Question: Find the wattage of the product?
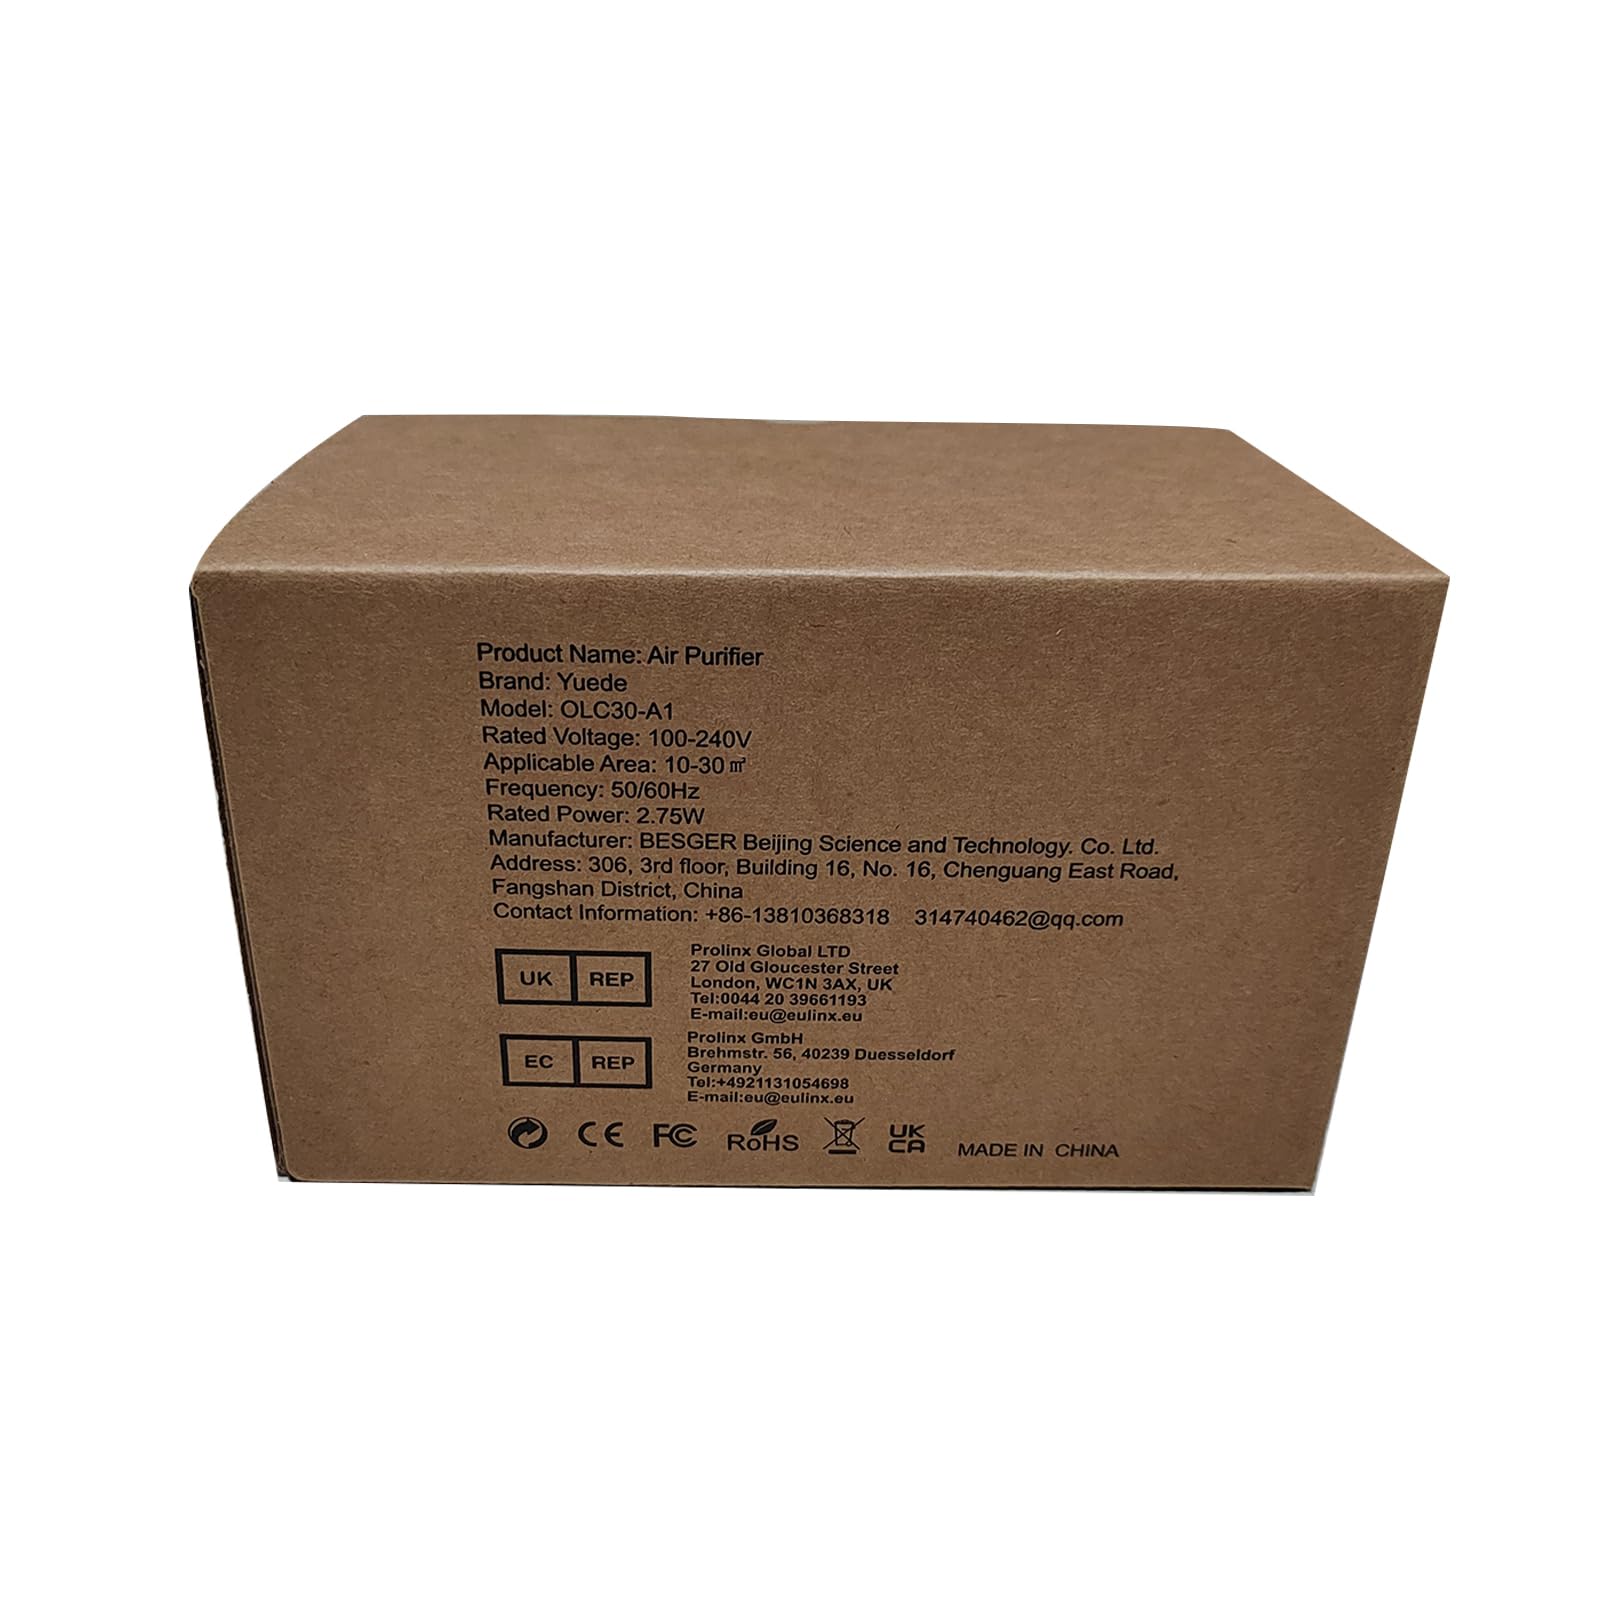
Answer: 2.75 watt